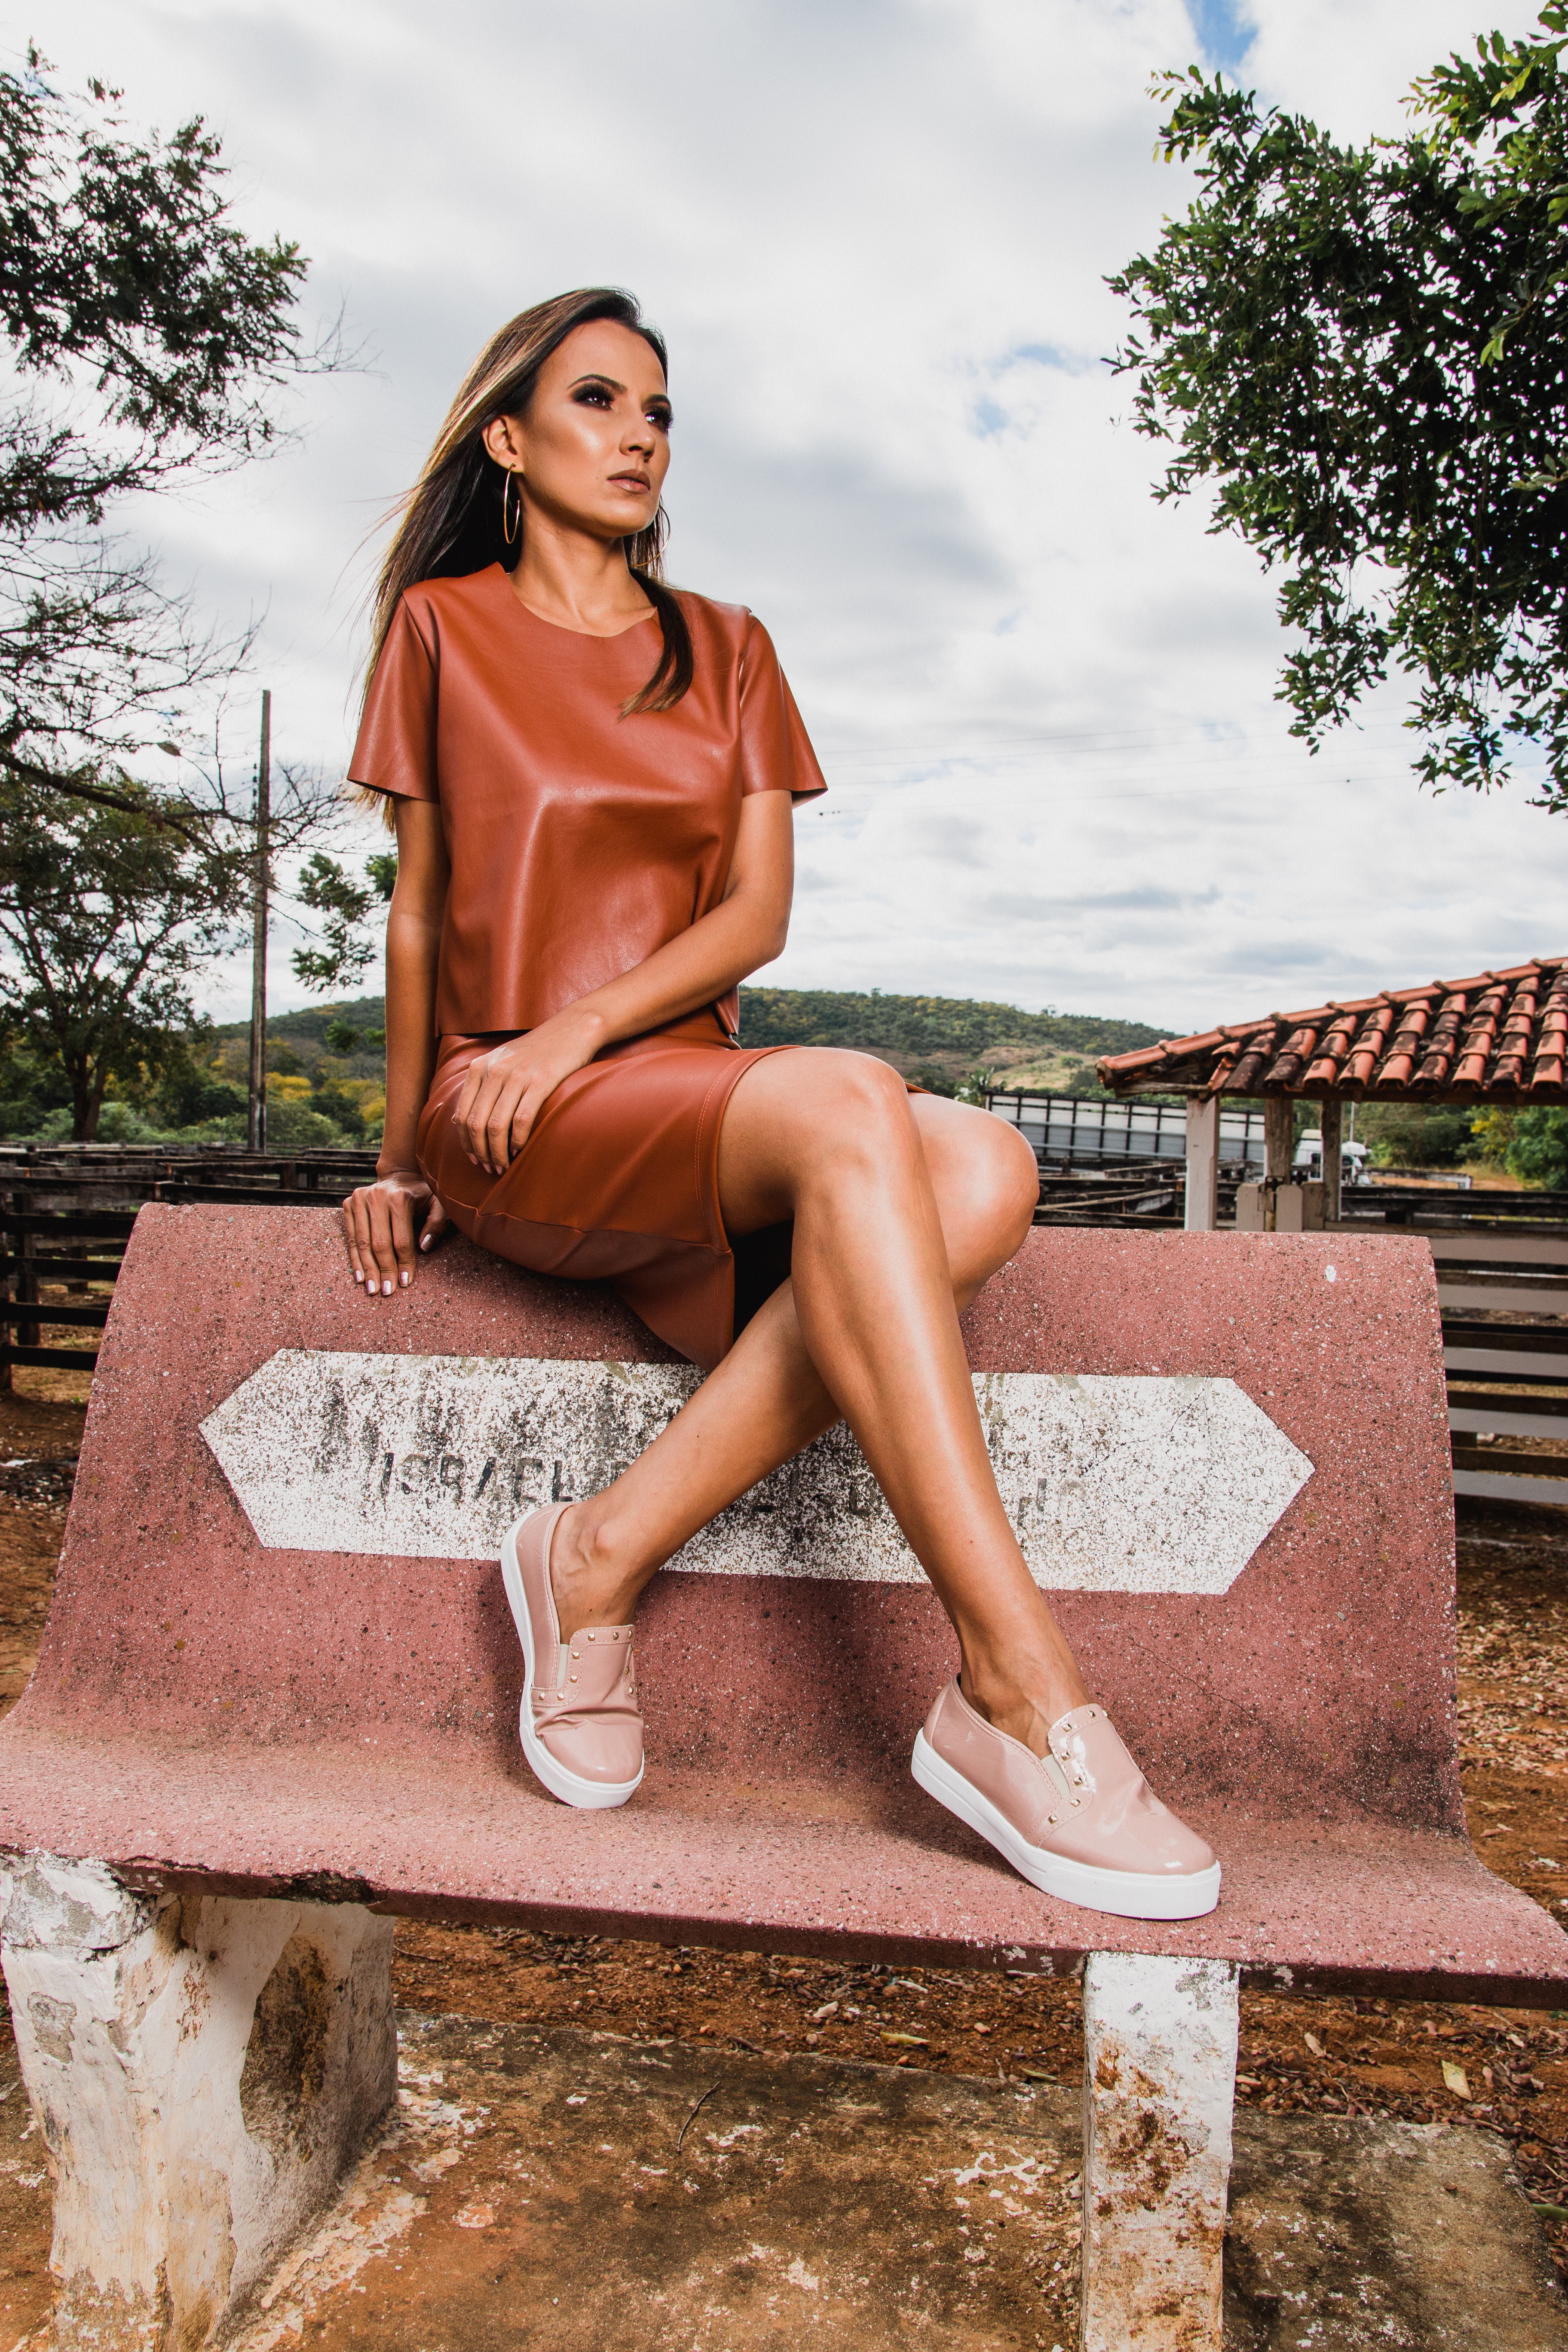
beauty, red, model, leg, sitting, fashion, human leg, pink, photo shoot, footwear, brown hair, long hair, photography, dress, thigh, summer, human body, black hair, muscle, shoe, art model, fashion model, leather, peach, style